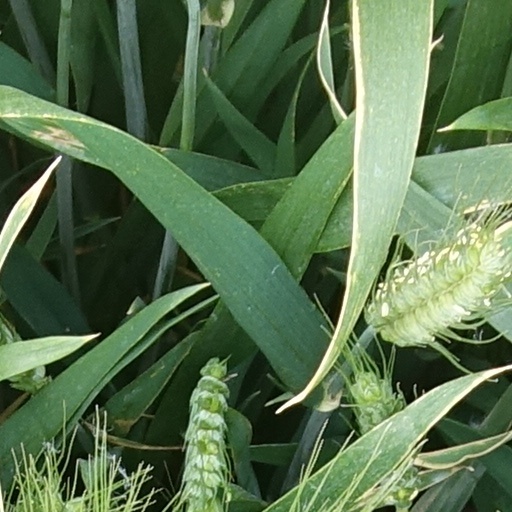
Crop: wheat